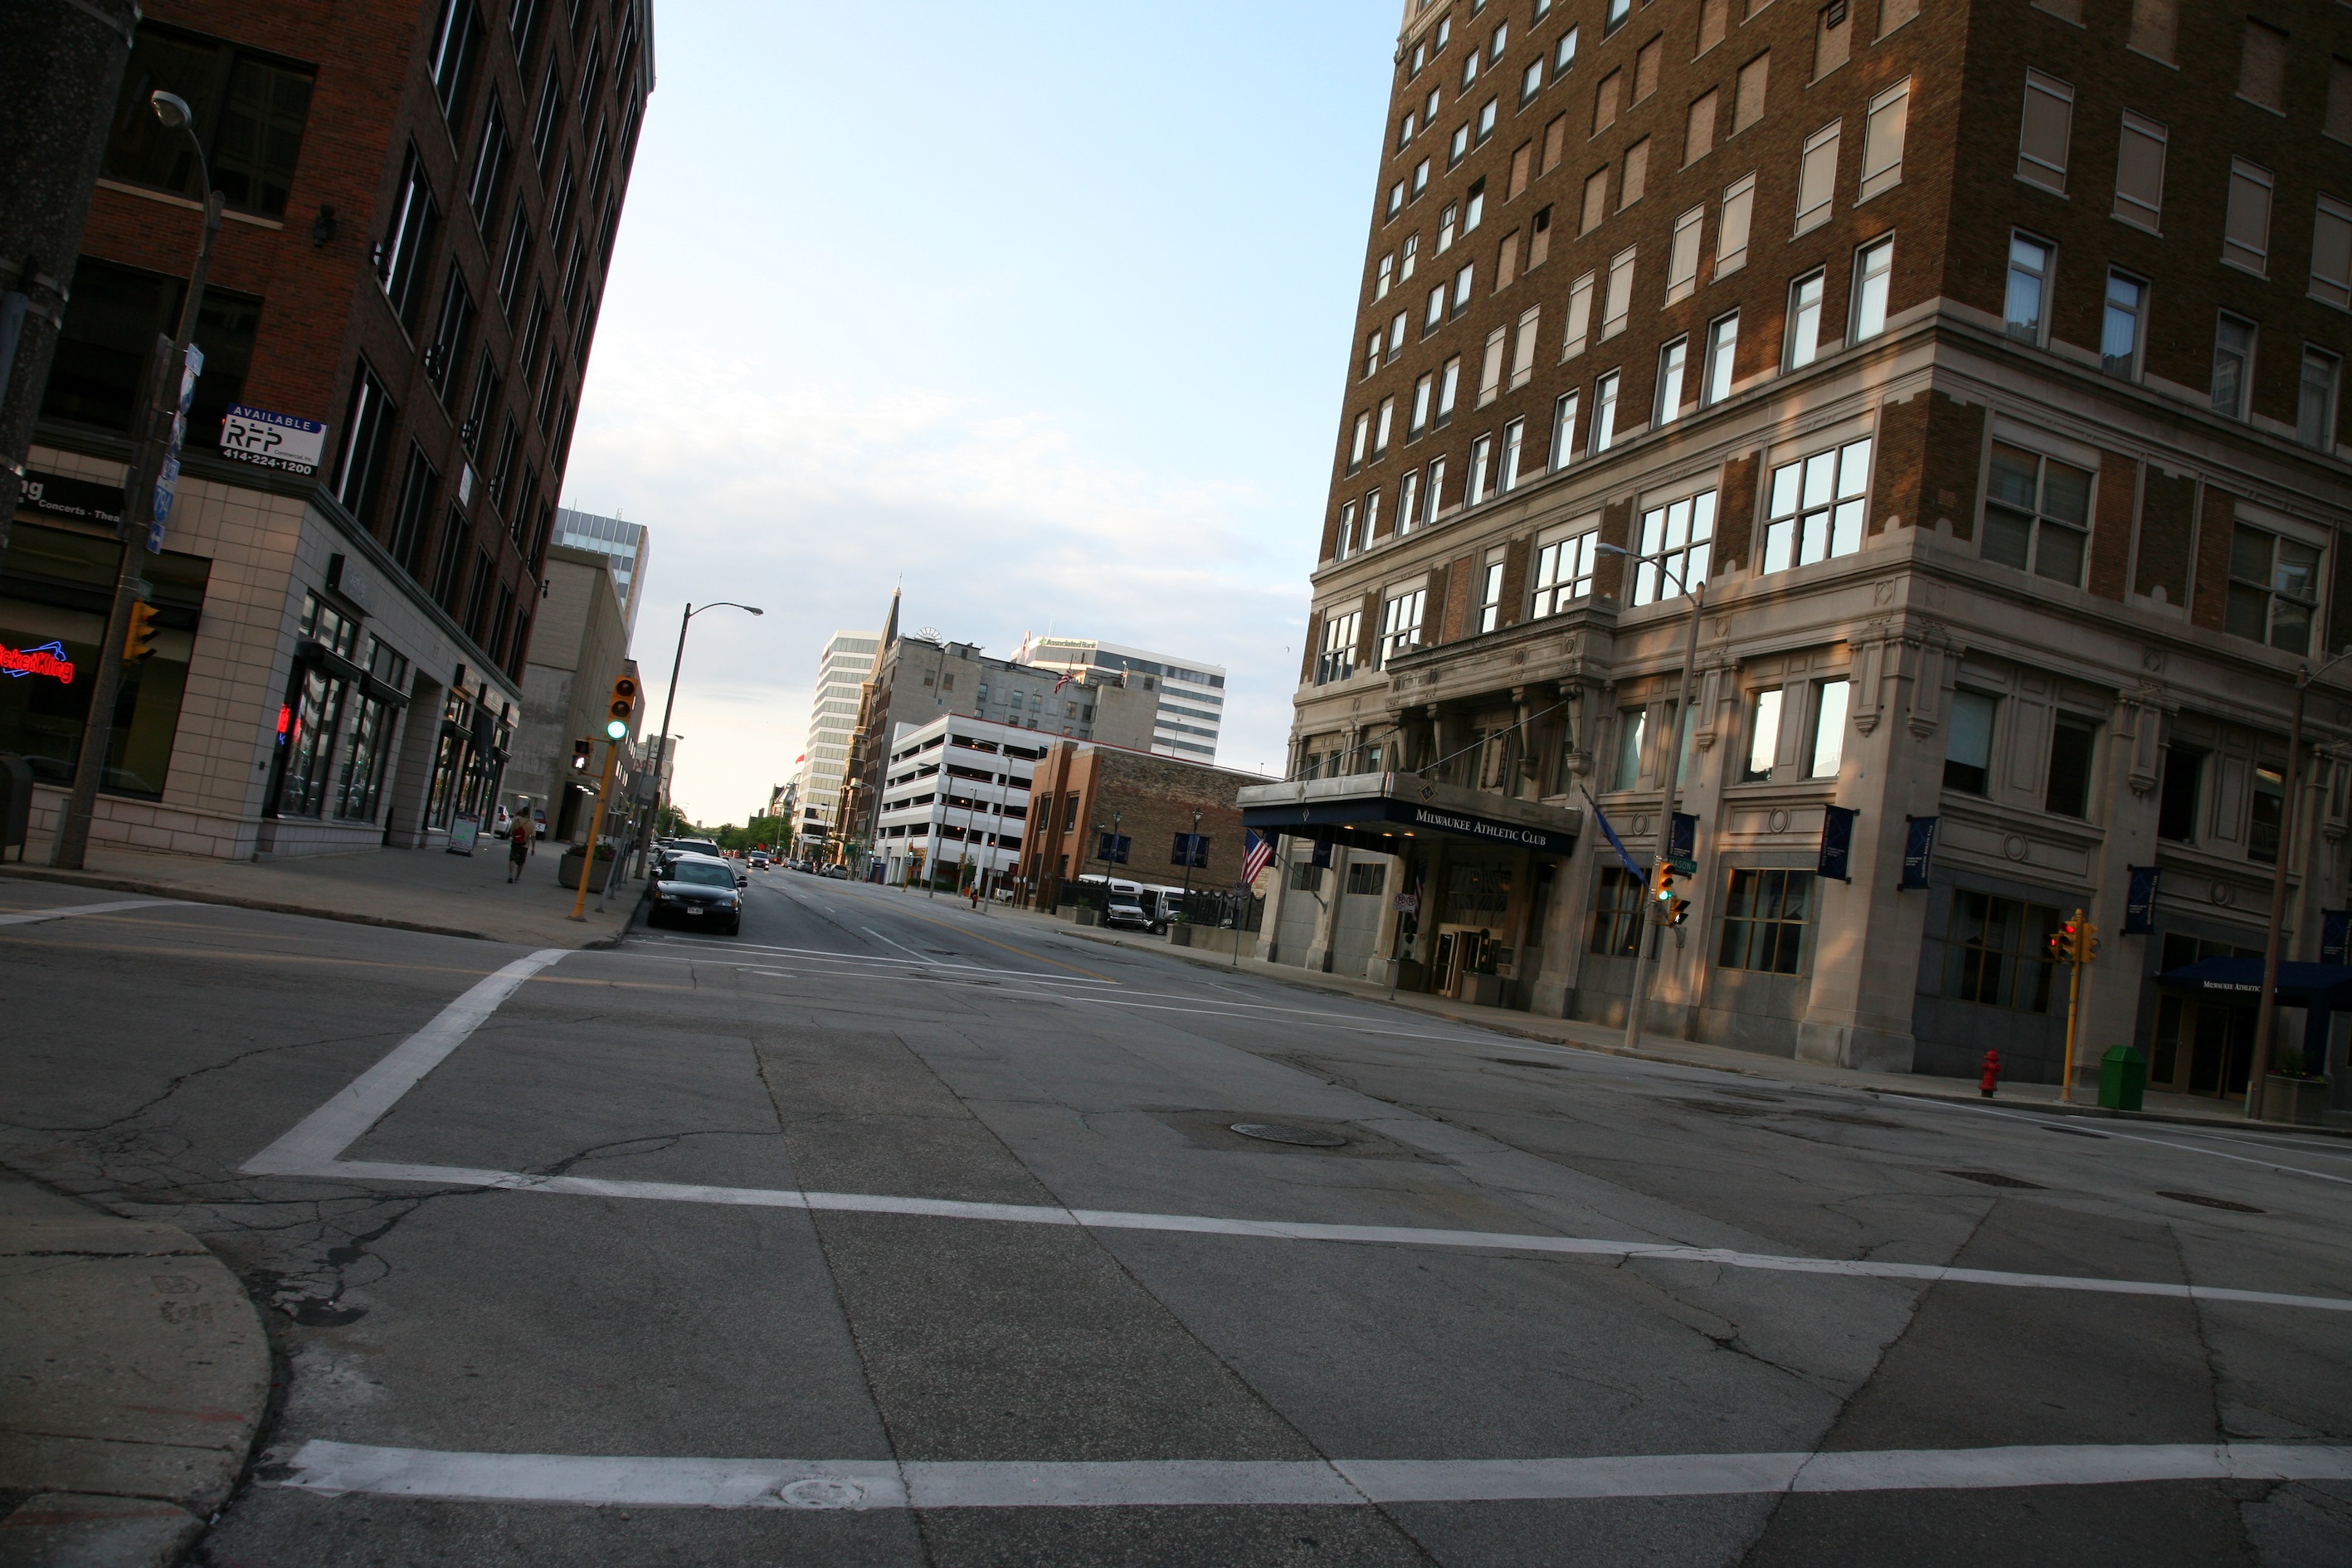
pedestrian, architecture, road, street, town, alley, city, train, cityscape, downtown, factory, lane, lighting, hilton, infrastructure, buick, wisconsin, milwaukee, neighbourhood, urban area, residential area, human settlement